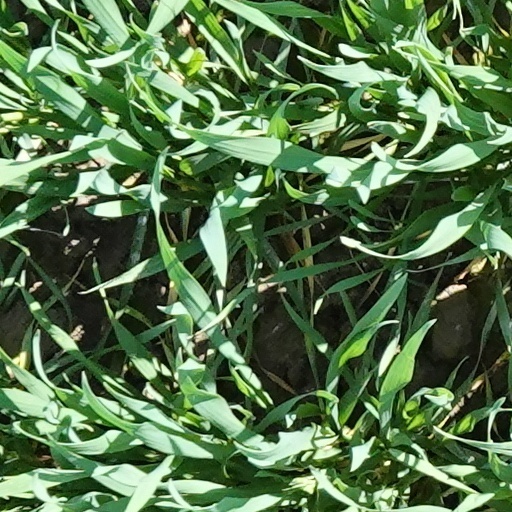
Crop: wheat